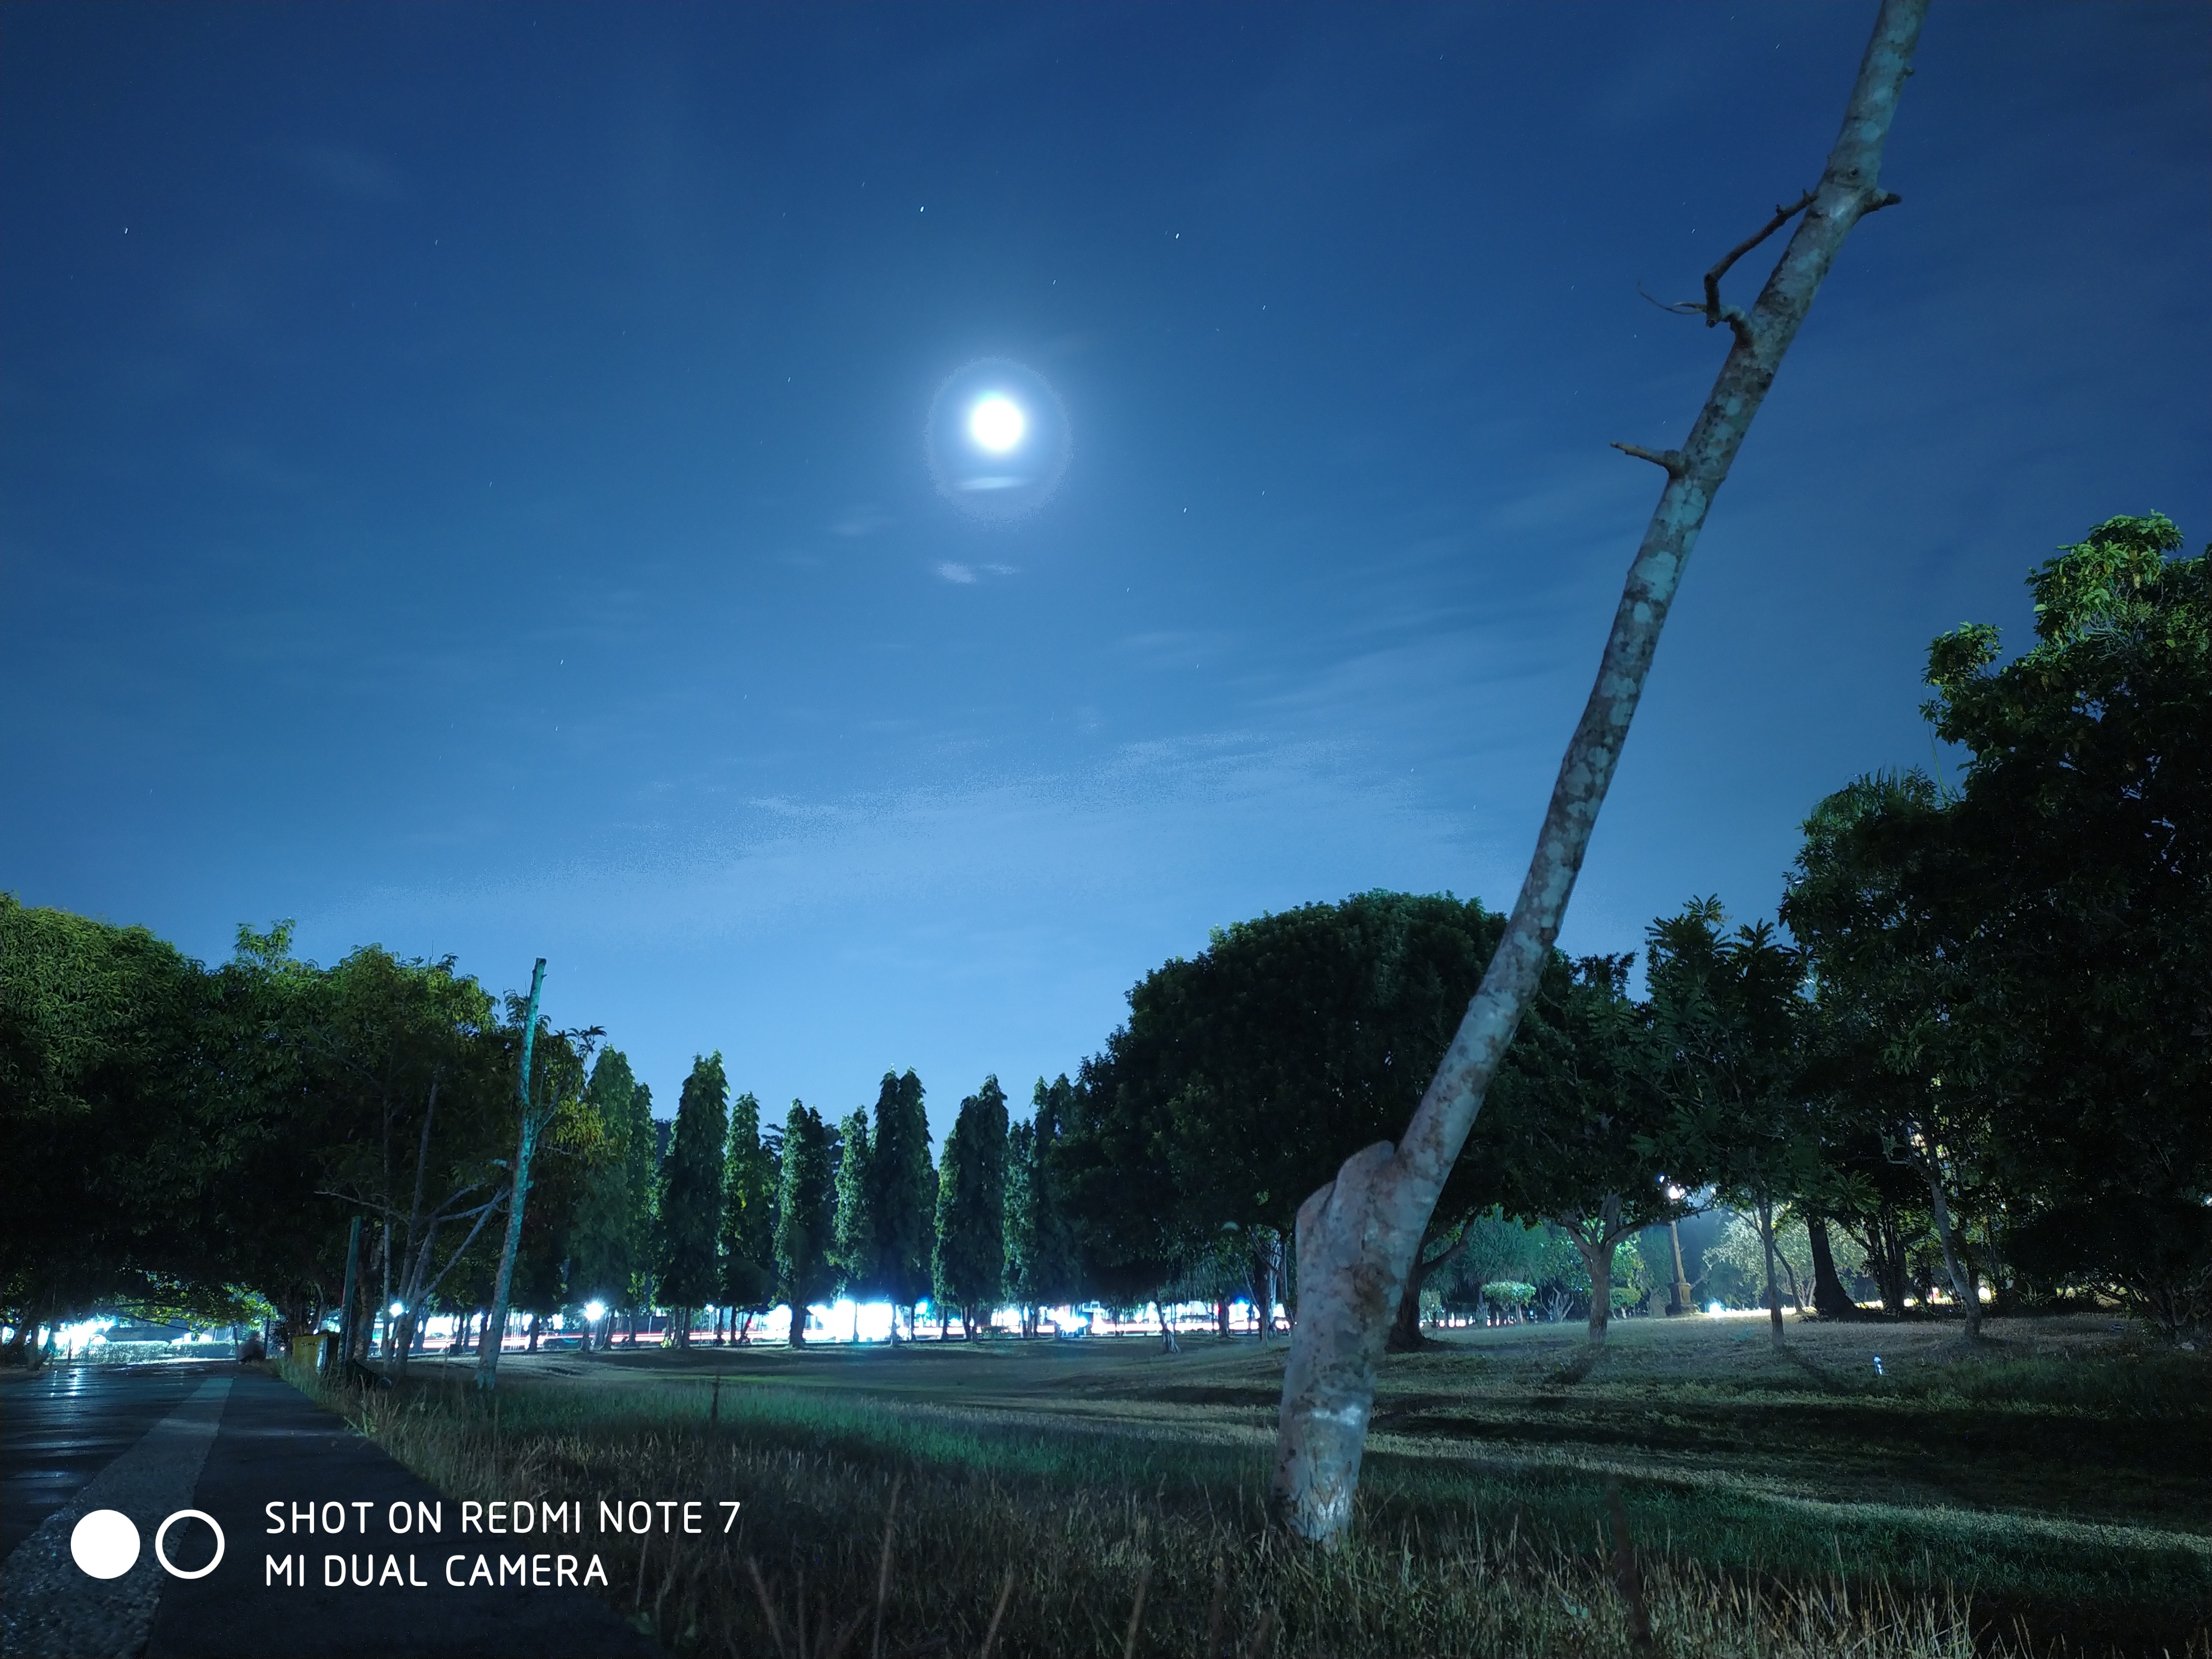
moon, light, sky, night, street light, tree, daytime, moonlight, lighting, astronomical object, midnight, atmosphere, cloud, light fixture, landscape, darkness, star, evening, world, Security lighting, road